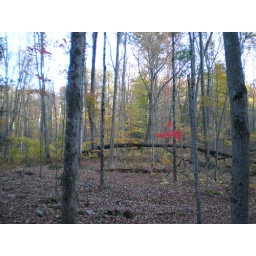
One pretty little red tree in the park.